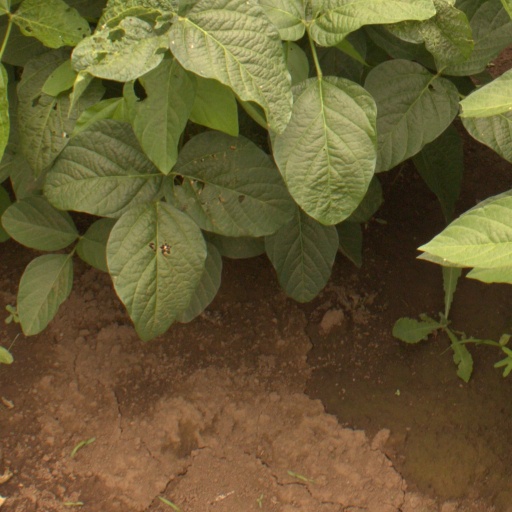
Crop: soybean